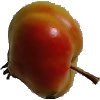
Label: Apple Red Yellow 2